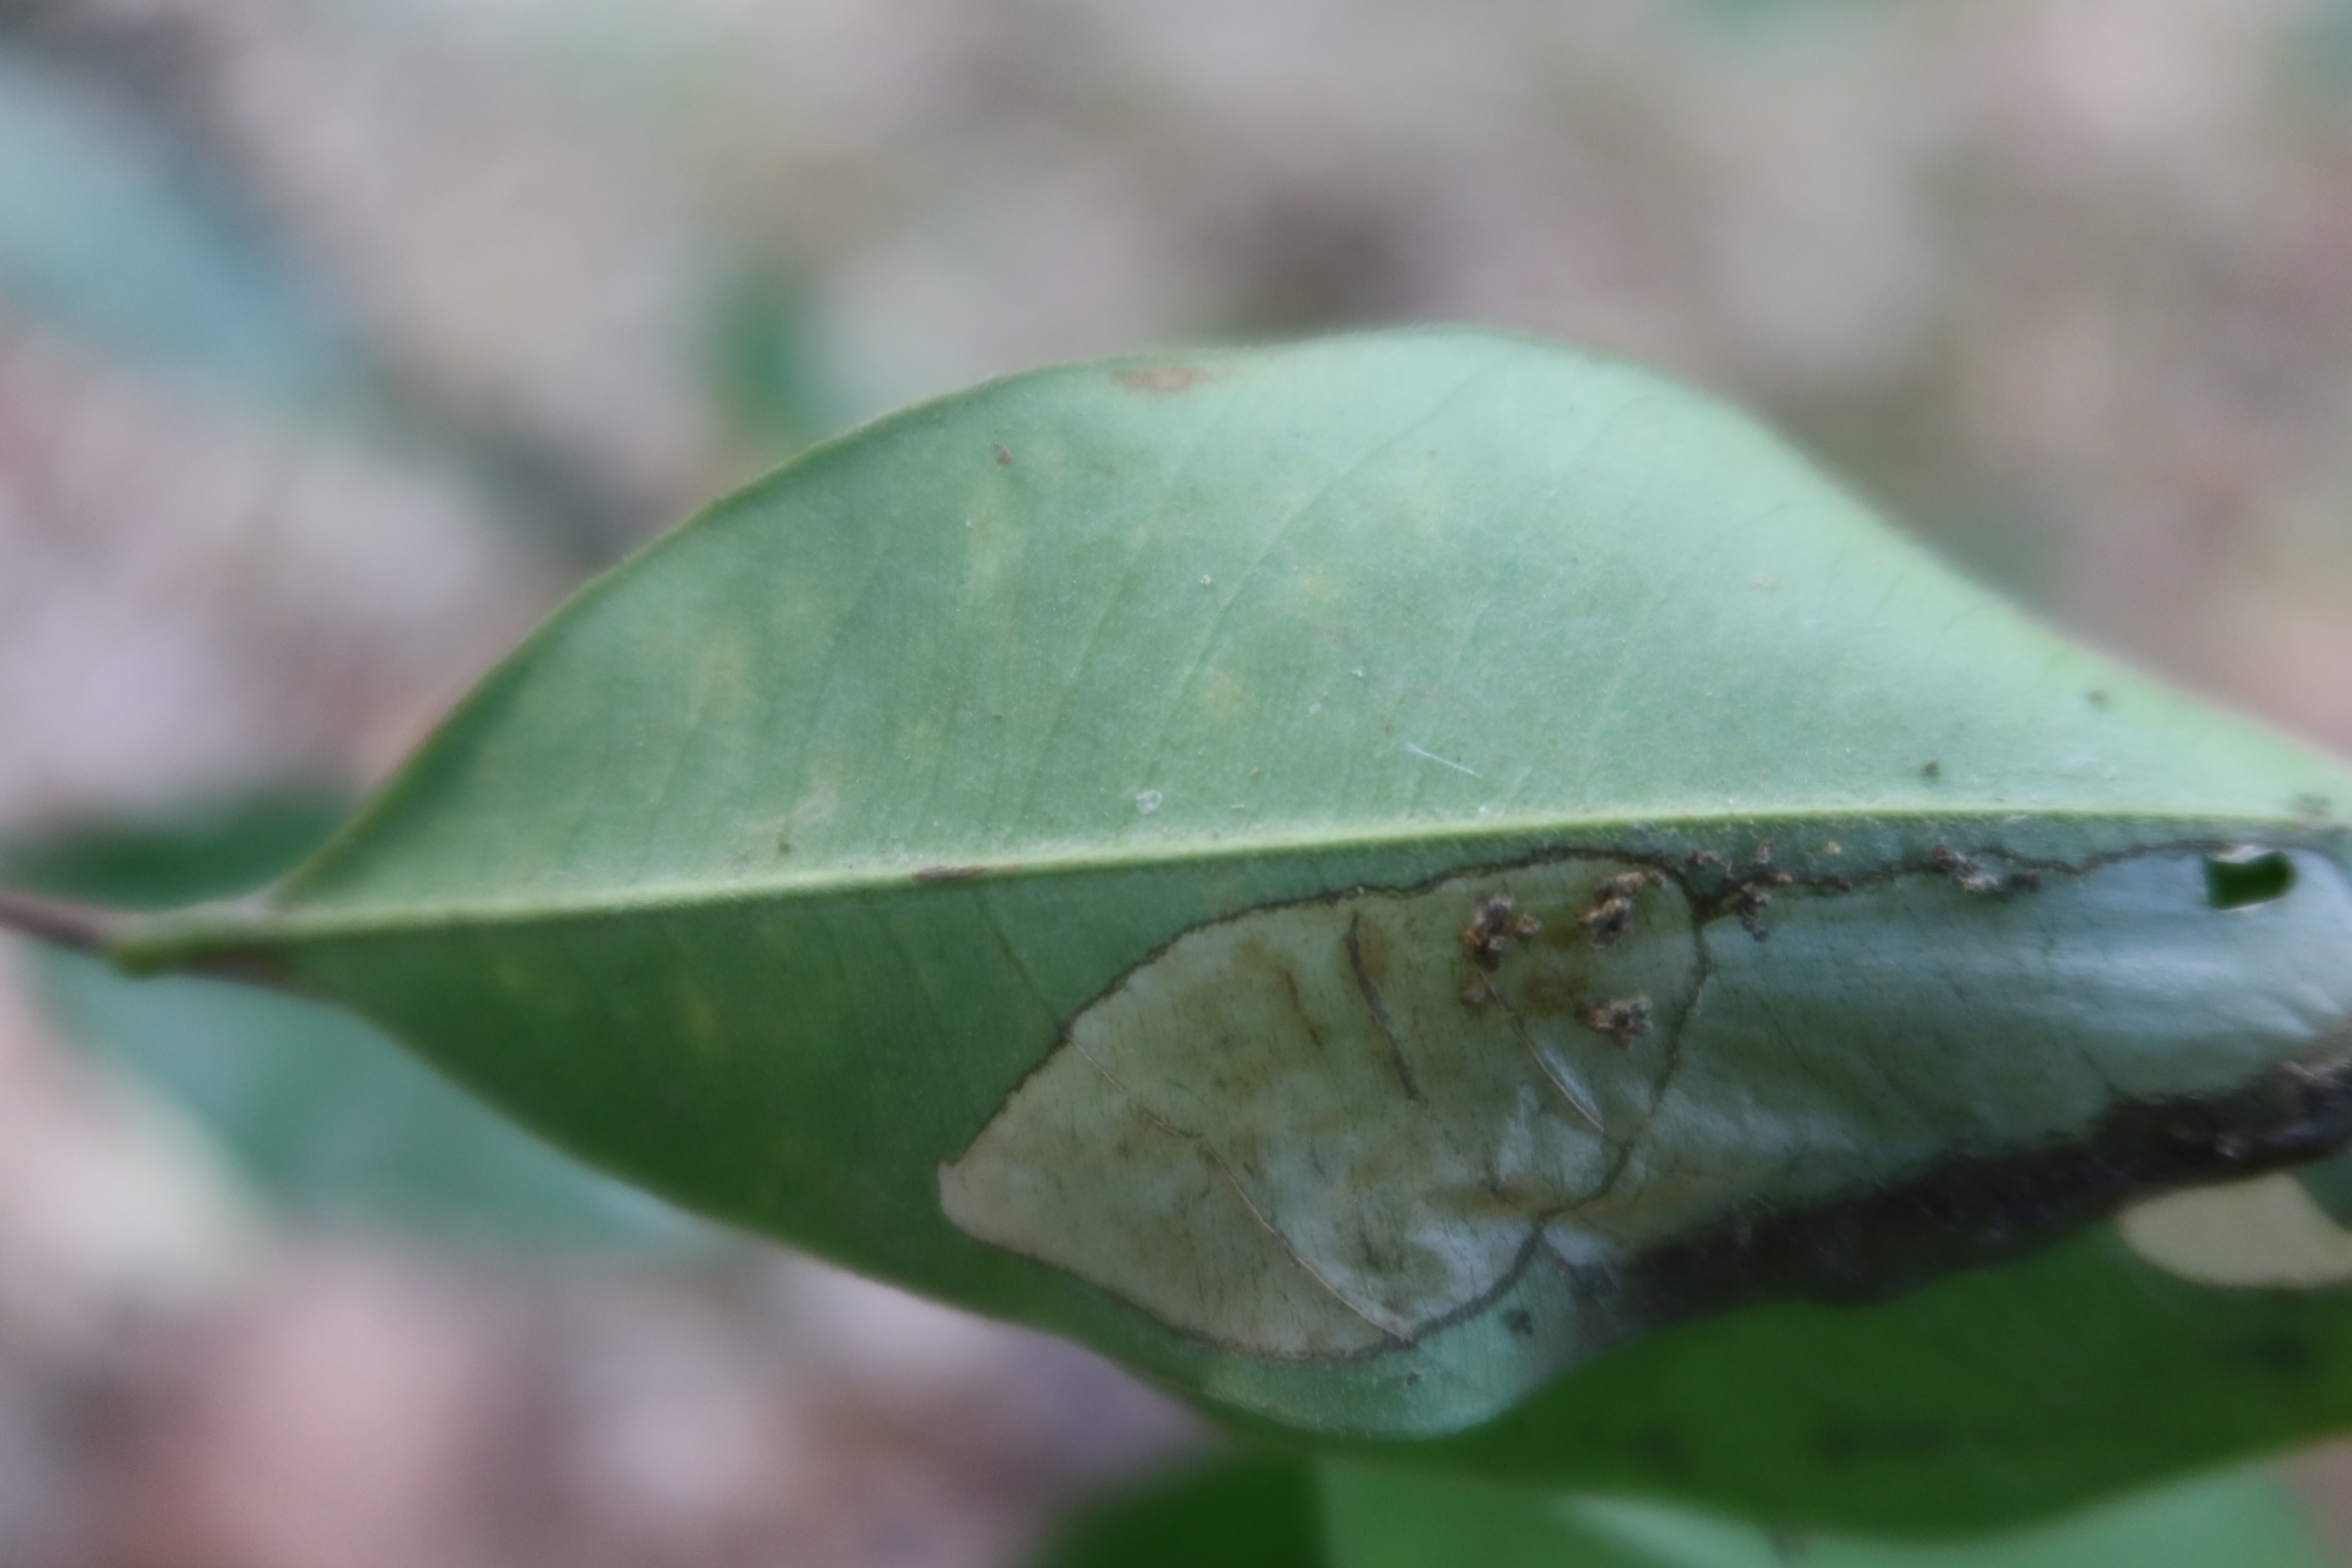
Label: Translucent lesion